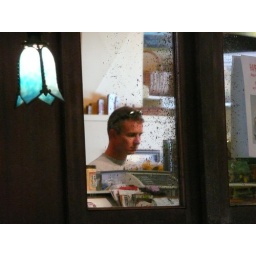
Moline, IL Lagomarcino's ~ face in a mottled mirror